Sobibor extermination camp

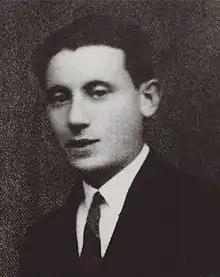
Leon Feldhendler, co-organizer of the Sobibor revolt, pictured in 1933

Many of the difficulties in reaching a firm death toll arise from the incompleteness of surviving evidence. Records of deportations are more likely to exist when they took place by train, meaning that estimates likely undercount the number of prisoners brought on trucks, horse-drawn carts, or by foot. Moreover, even records of trains appear to contain gaps. For example, while a letter from Albert Ganzenmüller to Karl Wolff mentions past trains from Warsaw to Sobibor, no itineraries survive. On the other hand, estimates may count small numbers of individuals as Sobibor victims who in fact died elsewhere, or conceivably even survived. This is because small groups of new arrivals were occasionally selected to work in one of the nearby labour camps, rather than being gassed immediately as was the norm. For instance, when Jules Schelvis was deported to Sobibor on a transport carrying 3,005 Dutch Jews, he was one of 81 men selected to work in Dorohucza, and the only one to survive. Although these instances were rare and some are documented well enough to be accounted for, they could still have a small cumulative effect on estimates of the death toll.